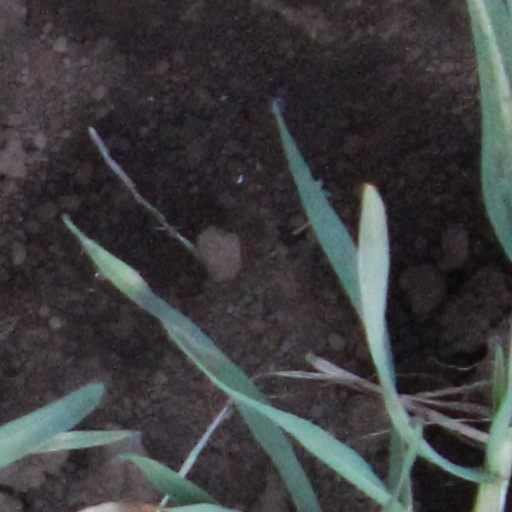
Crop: wheat